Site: brandenburg
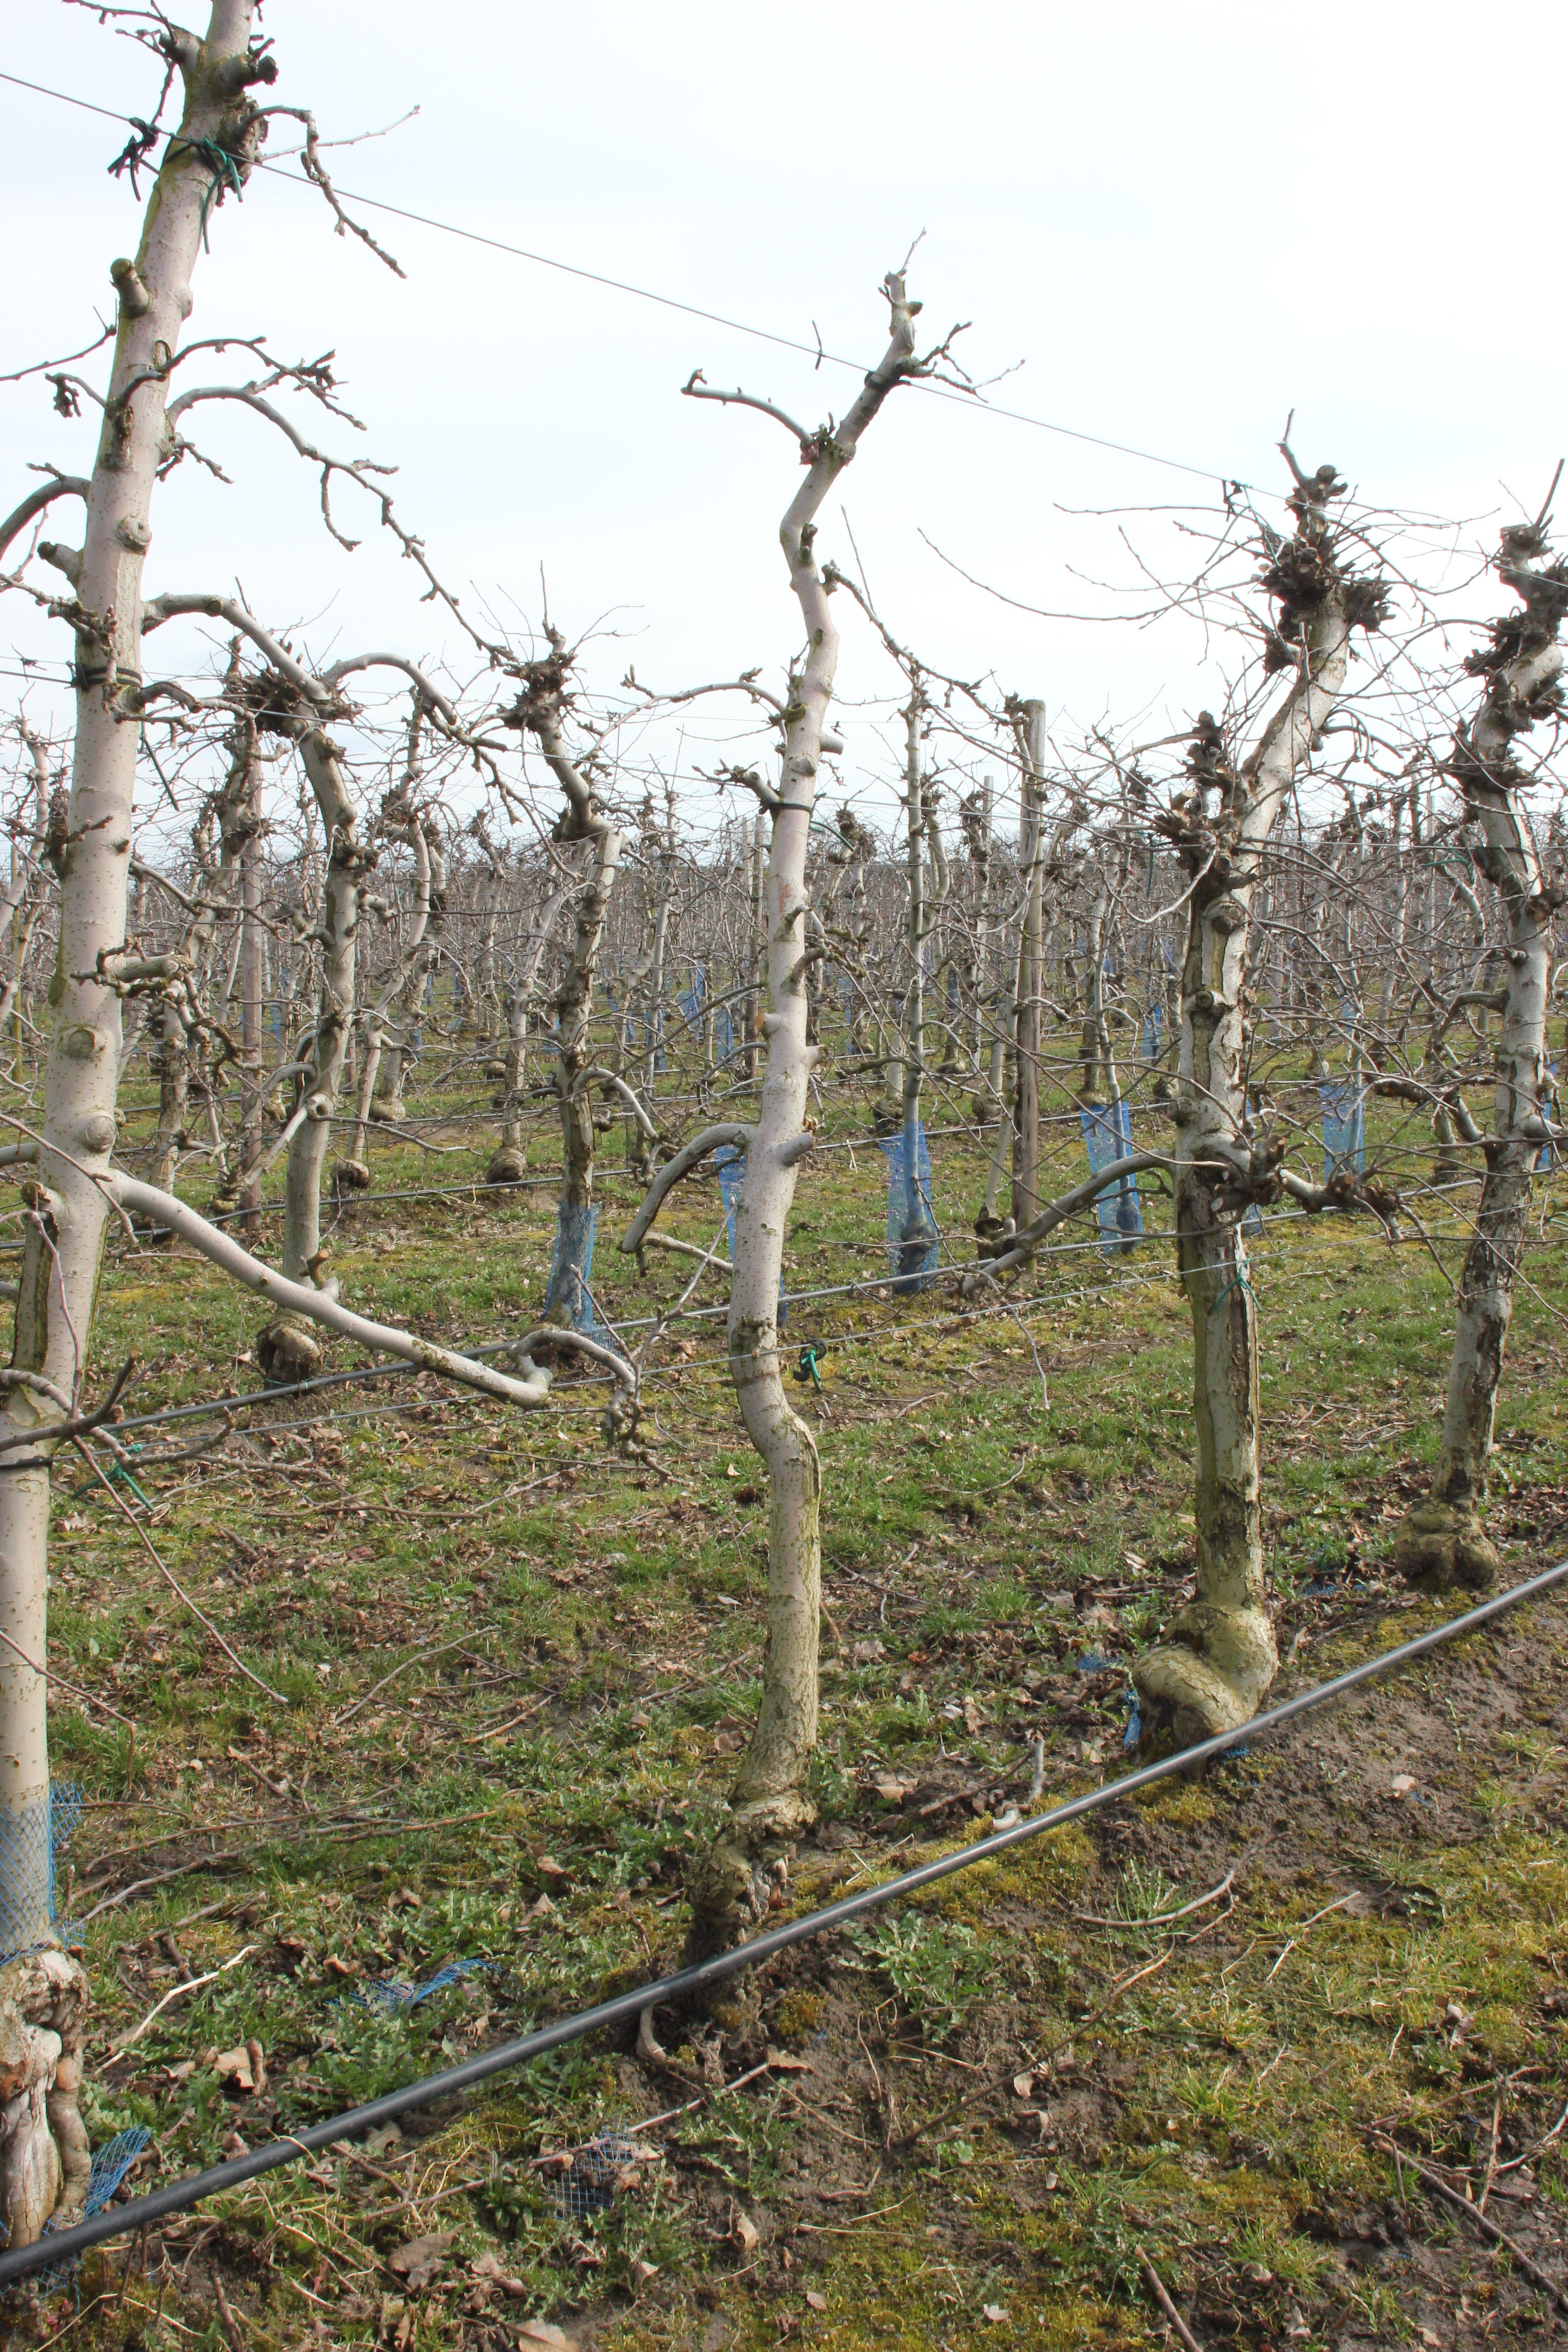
Growth stage (BBCH 01): Bud development